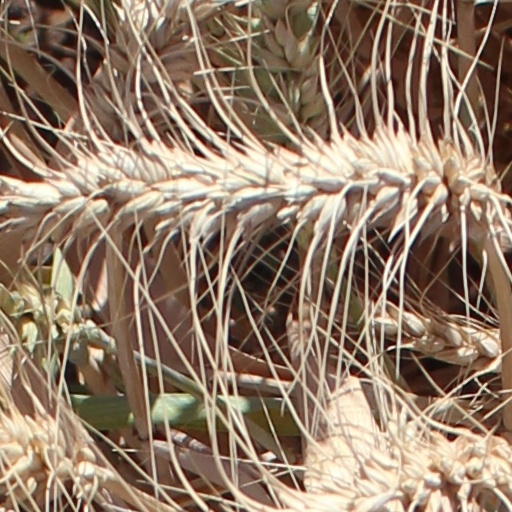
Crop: wheat